The Great Sasuke

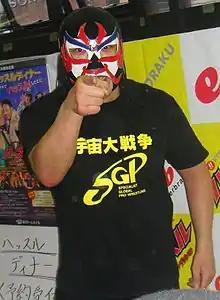
Sasuke wearing his signature mask at the Hustle event in 2009.

In 2004, Sasuke became a regular wrestler for Hustle, where he played a lieutenant role to "Hustle Captain" Naoya Ogawa. At the same time, with MPW now repopulated by most of the fallen Toryumon X wrestlers, Sasuke commanded the Michinoku home army against the new top heel faction, Los Salseros Japoneses (Takeshi Minamino, Pineapple Hanai and Mango Fukuda). He formed tag teams with Dick Togo and Garuda, but also joined Kei and Shu Sato to try to reform Sailor Boys, the boy band stable they formed in Toryumon with Taiji Ishimori. However, this was short-lived, as the Sato brothers turned heel the same year and joined Kagetora to create Stoned, the next great heel stable.